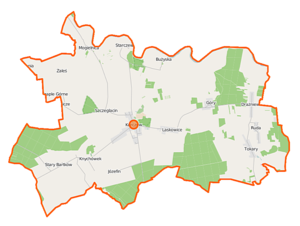
Korczew est une gmina rurale de la powiat de Siedlce, dans la Voïvodie de Mazovie, dans le centre-est de la Pologne.